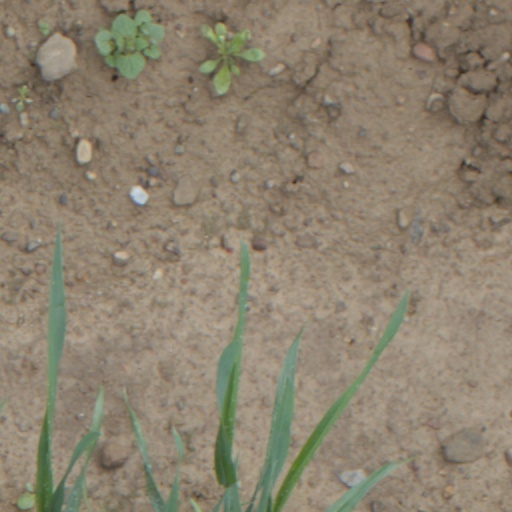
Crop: wheat